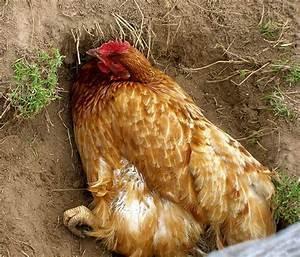
chicken